Fort Buchanan, Arizona

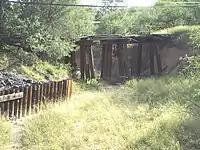
Fort Buchanan Bridge ruins

The post was officially abandoned in 1861, though troops of the California Column occasionally manned the post during the American Civil War. In February 1865, Apaches attacked and burned the fort in the Battle of Fort Buchanan, forcing the small garrison to retreat. It was then abandoned for good, and Fort Crittenden was established half a mile east on the flats in 1867.